Mark Reeder

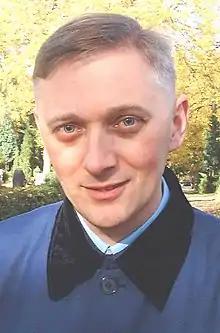
Reeder in 1999

Mark Reeder (born 5 January 1958) is a British musician and record producer. He grew up in Manchester, England. At a young age, Reeder became interested in progressive rock and especially early electronic music. In his teens, he worked in a small Virgin Records store in Manchester city centre.